Aaron Mullett

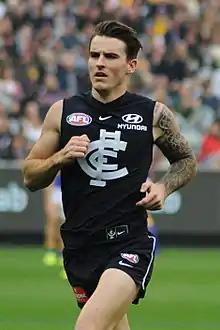
Mullett playing for Carlton in April 2018

Aaron Mullett (born 23 February 1992) is a former professional Australian rules footballer who played for the Carlton Football Club in the Australian Football League (AFL). He also played for the North Melbourne Football Club from 2011 to 2017.